List of Lepidoptera of the Faroe Islands

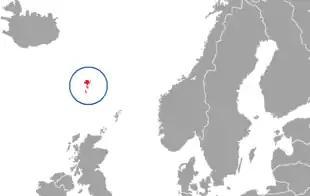
Location of the Faroe Islands

The Lepidoptera of the Faroe Islands consist of both the butterflies and moths recorded from the Faroe Islands.